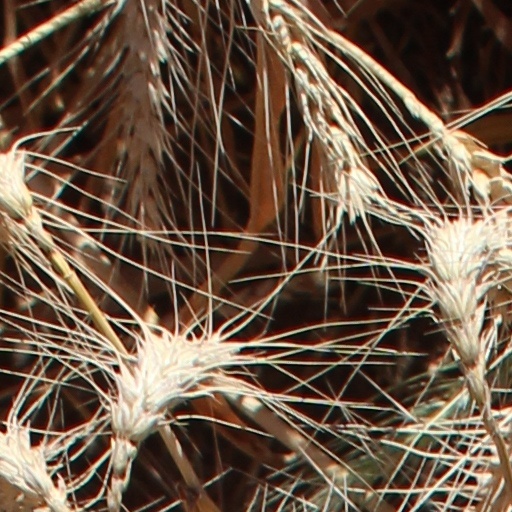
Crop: wheat